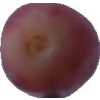
Label: pink_grape